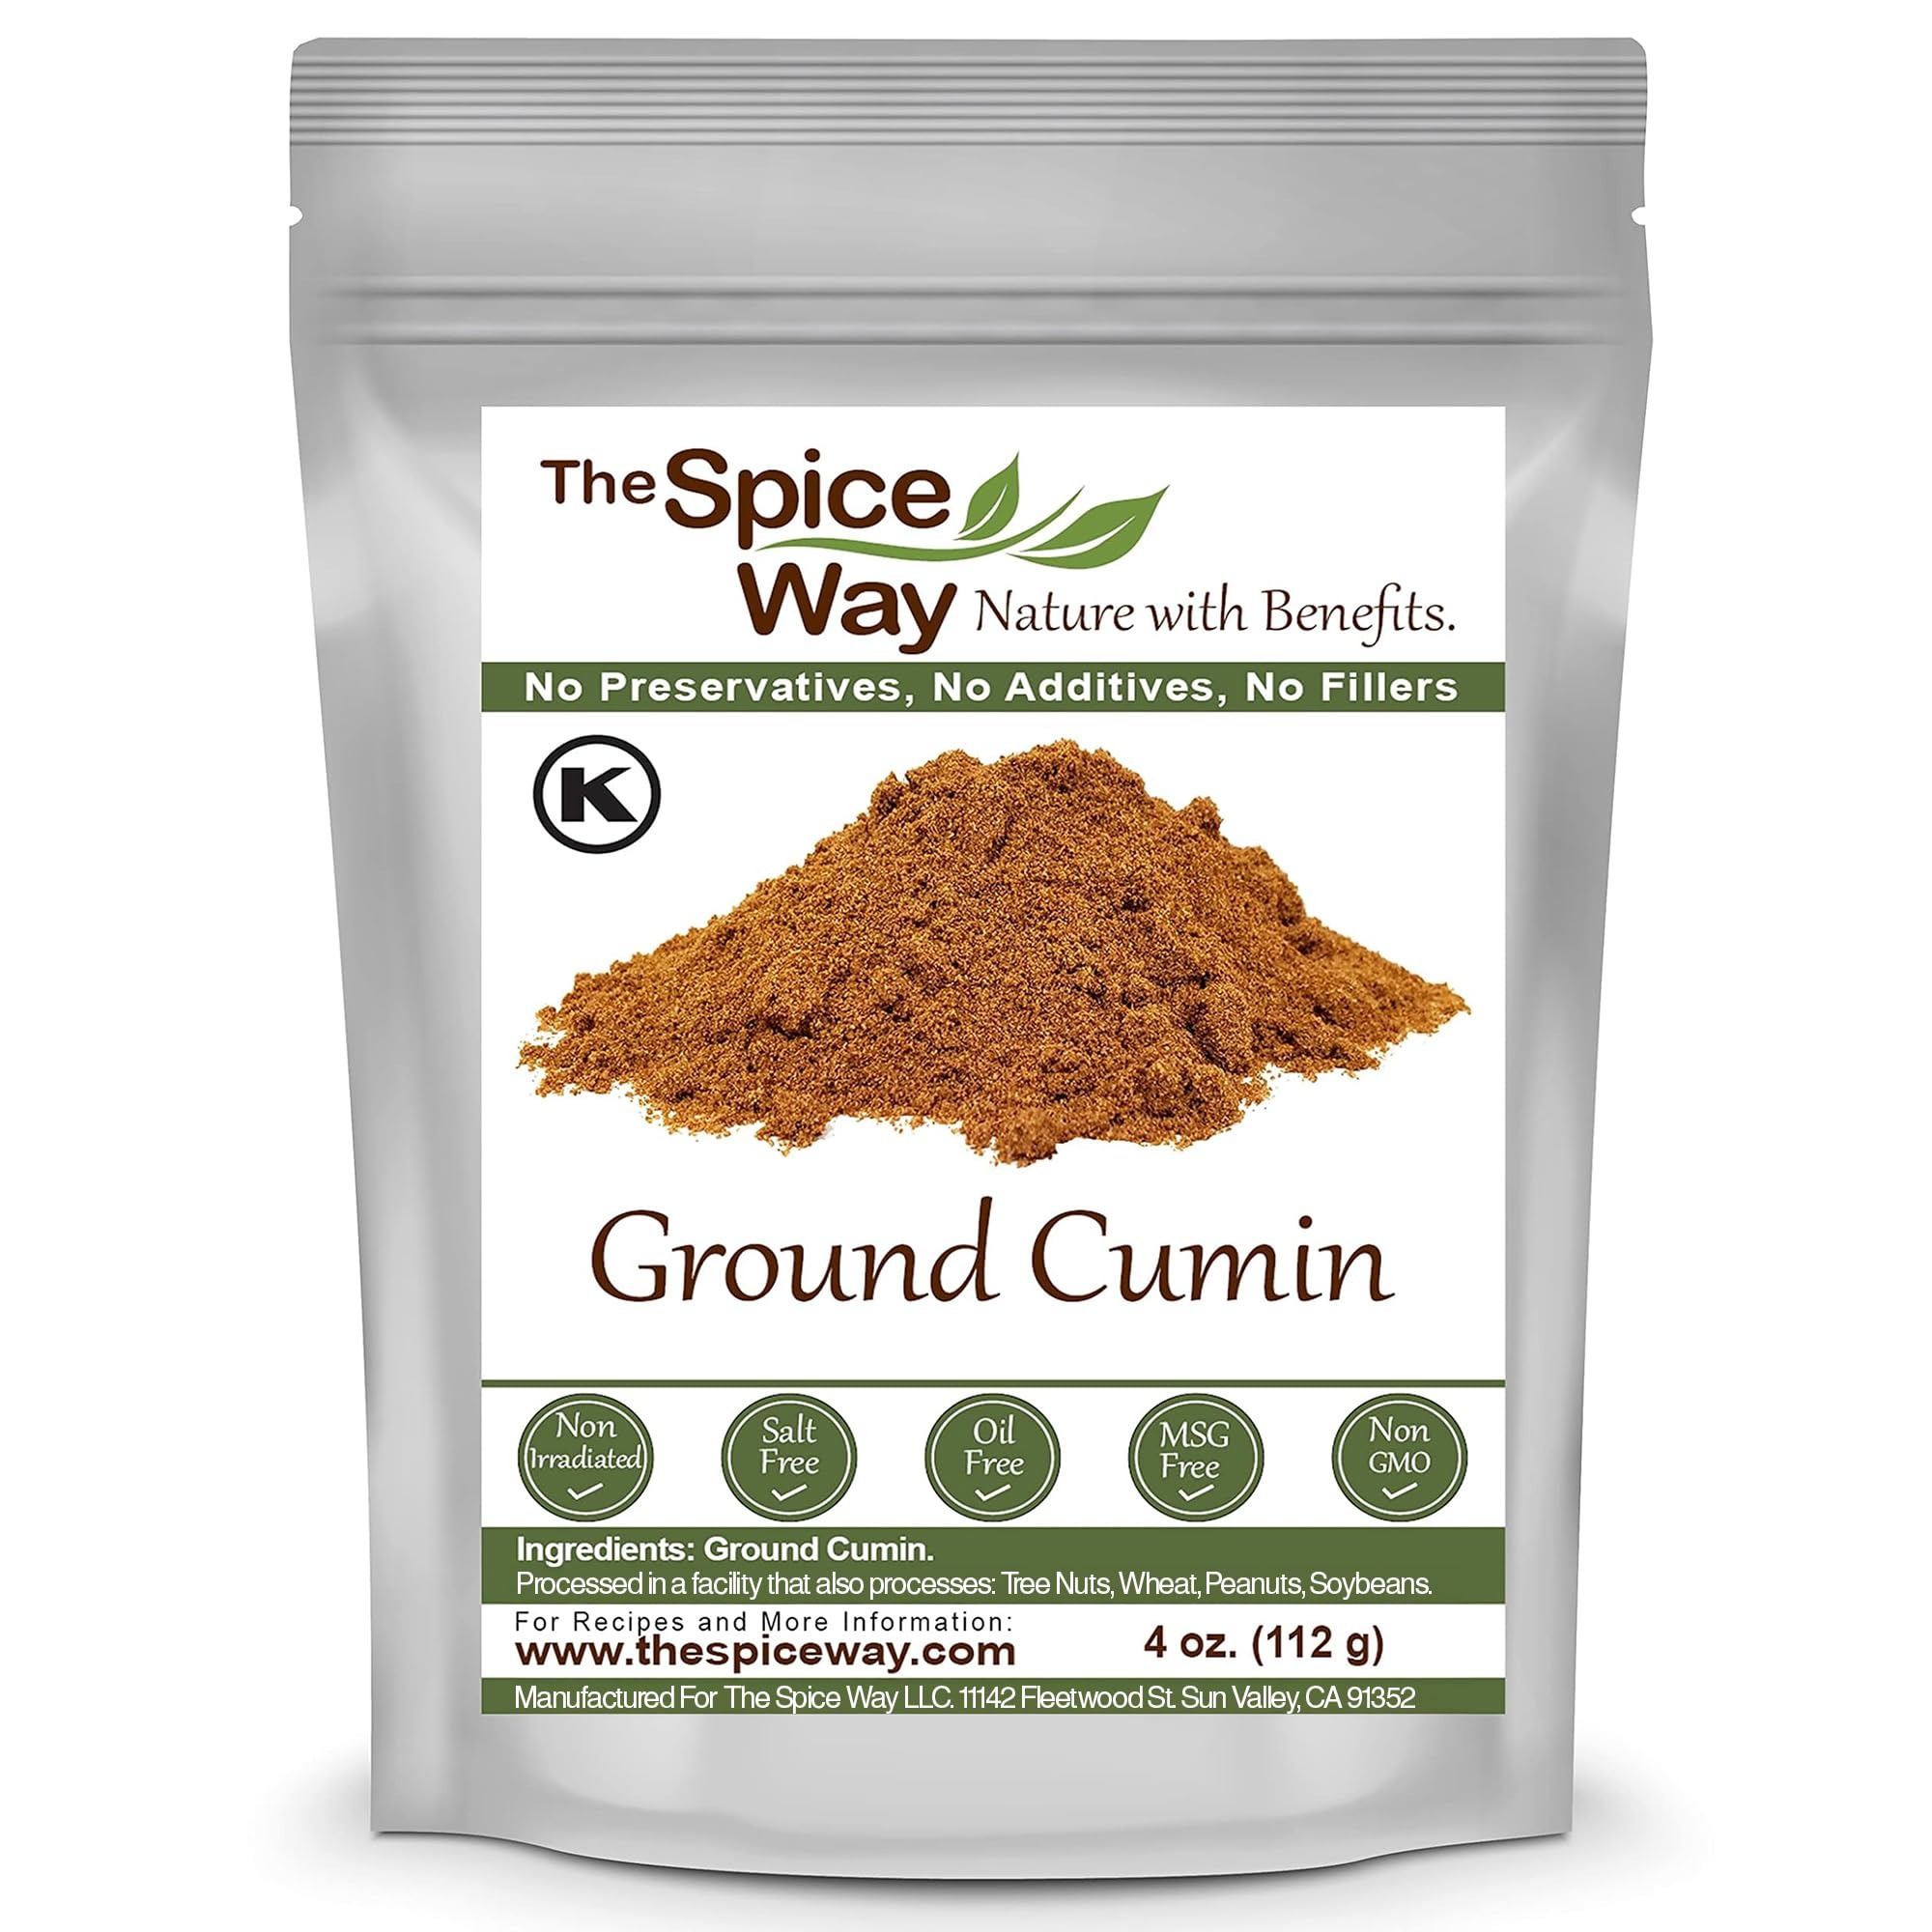
Item Name: The Spice Way Ground Cumin - powder made from premium whole cumin seeds 4 oz resealable bag
Bullet Point 1: PREMIUM GROUND CUMIN SEEDS - Cumin powder adds great flavor to so many wonderful dishes including beans, vegetables, rice and even meat.
Bullet Point 2: PURE - No preservatives, no additives, no MSG, non GMO, no fillers
Bullet Point 3: FLAVORS OF THE WORLD - Cumin powder is very common in many authentic recipes from the Middle East, Asia and America
Bullet Point 4: GROUND SEEDS - This powder is made of selected premium whole cumin seeds.
Bullet Point 5: FARM TO TABLE - 30 years of experience in growing spices, herbs and peppers, using traditional methods like hand-picking, sun-drying and grounding at our facility.
Product Description: PREMIUM GROUND CUMIN SEEDS - adds great flavor to so many wonderful dishes including beans, vegetables, rice and even meat.PURE - No preservatives, no additives, no MSG, non GMO, no fillers.FLAVORS OF THE WORLD - Very common in many authentic recipes from the Middle East, Asia and America.GROUND SEEDS - This powder is made of selected premium whole cumin seeds.FARM TO TABLE - 30 years of experience in growing spices, herbs and peppers, using traditional methods like hand-picking, sun-drying and grounding at our facility.
Value: 4.0
Unit: Ounce

Price: 7.49